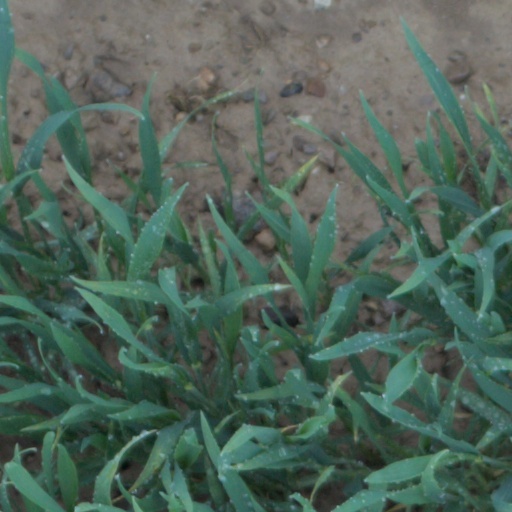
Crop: wheat